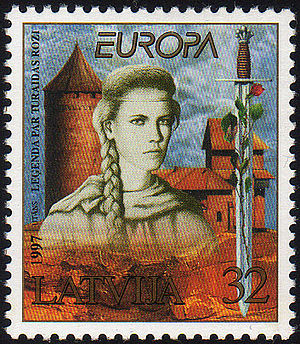
Turaidas Rose
Turaidas Rose var ungmøen fra Turaida Maijas legendariske navn, som i 1620 frivilligt valgte døden frem for at miste sin ære. Den livlandske assessor Magnus von Wolffeldt udgav i 1844, som den første, en artikel om denne hændelse, over hvilket poeten Adelbert Cammerer digtede det romantisk-historiske digt "Die Jungfrau von Treiden".